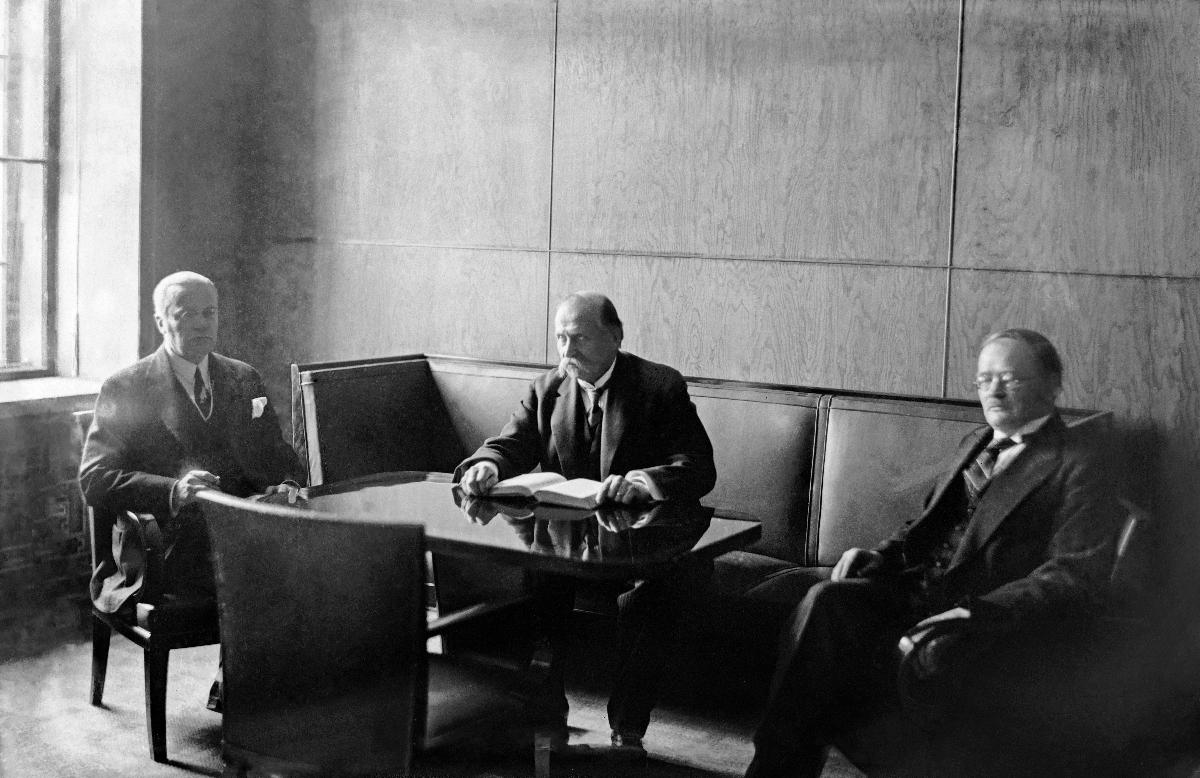
Valtiopäivien avajaiset uudessa Eduskuntatalossa
Öppnandet av riksdagen i det nya Riksdagshuset; Opening of the Parliament in the new Parliament House
sisällön kuvaus: Eduskunnan avajaiset Eduskuntatalossa Helsingissä 2.2.1931. Eduskunnan puhemiehet vasemmalta oikealle Antti Tulenheimo, Kyösti Kallio ja Väinö Hakkila. content description: The opening of the Finnish Parliament in the Parliament House of Finland, Helsinki 1931. Speakers of the Parliament from left to right Antti Tulenheimo, Kyösti Kallio and Väinö Hakkila. innehållsbeskrivning: Riksdagens öppnande i Riksdagshuset, Helsingfors 2.2.1931. Riksdagens talmän från vänster till höger Antti Tulenheimo, Kyösti Kallio och Väinö Hakkila.
Kuvaaja: Sundström, Hugo, kuvaaja
Vuosi: 1931
Paikka: Suomi, Uusimaa, Helsinki
Aiheet: Hakkila, Väinö; Kallio, Kyösti; Tulenheimo, Antti; eduskunta (parlamentit); eduskunnan puhemiehet; HBL; parliament; politics; parliament house; speakers of the parliament; riksdagen; politik; interiör; riksdagens talmän